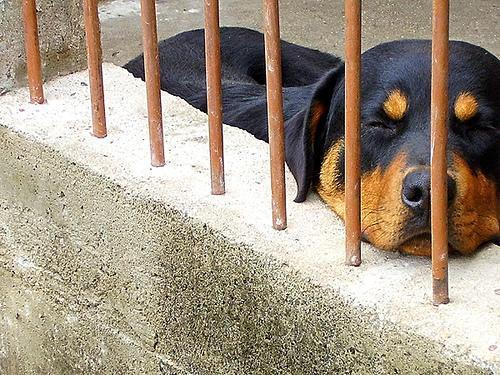
Rottweiler